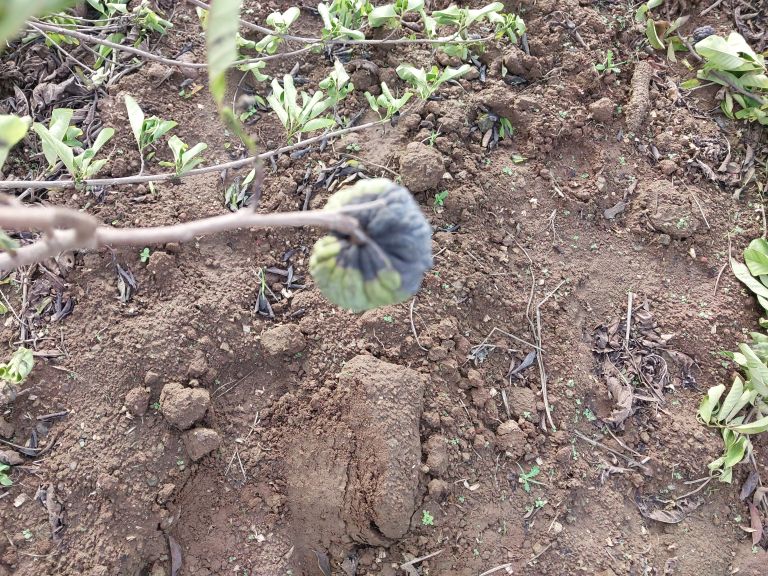
Disease label: Blank Canker